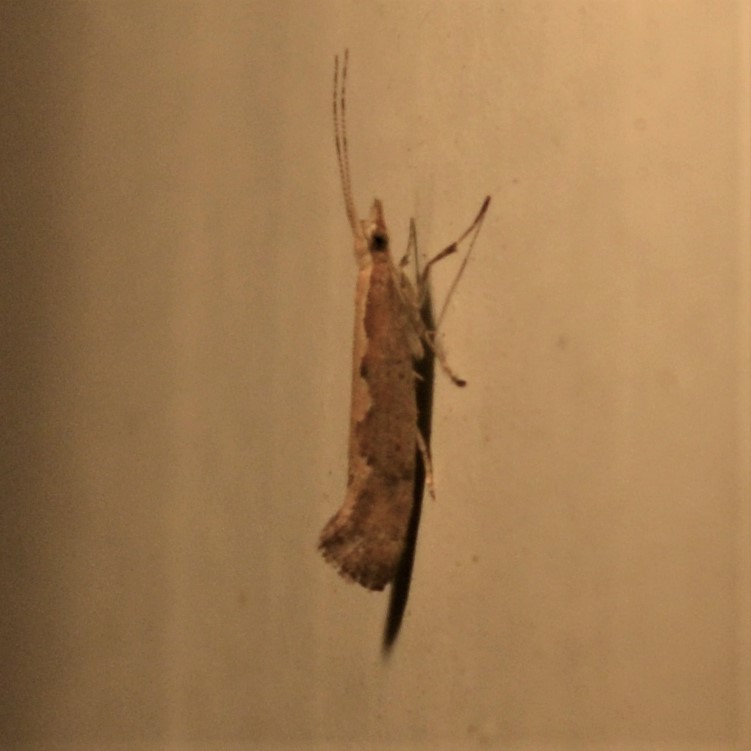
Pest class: diamondback_moth